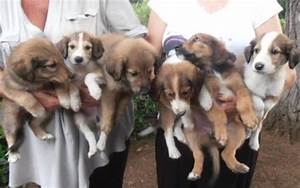
Label: dog